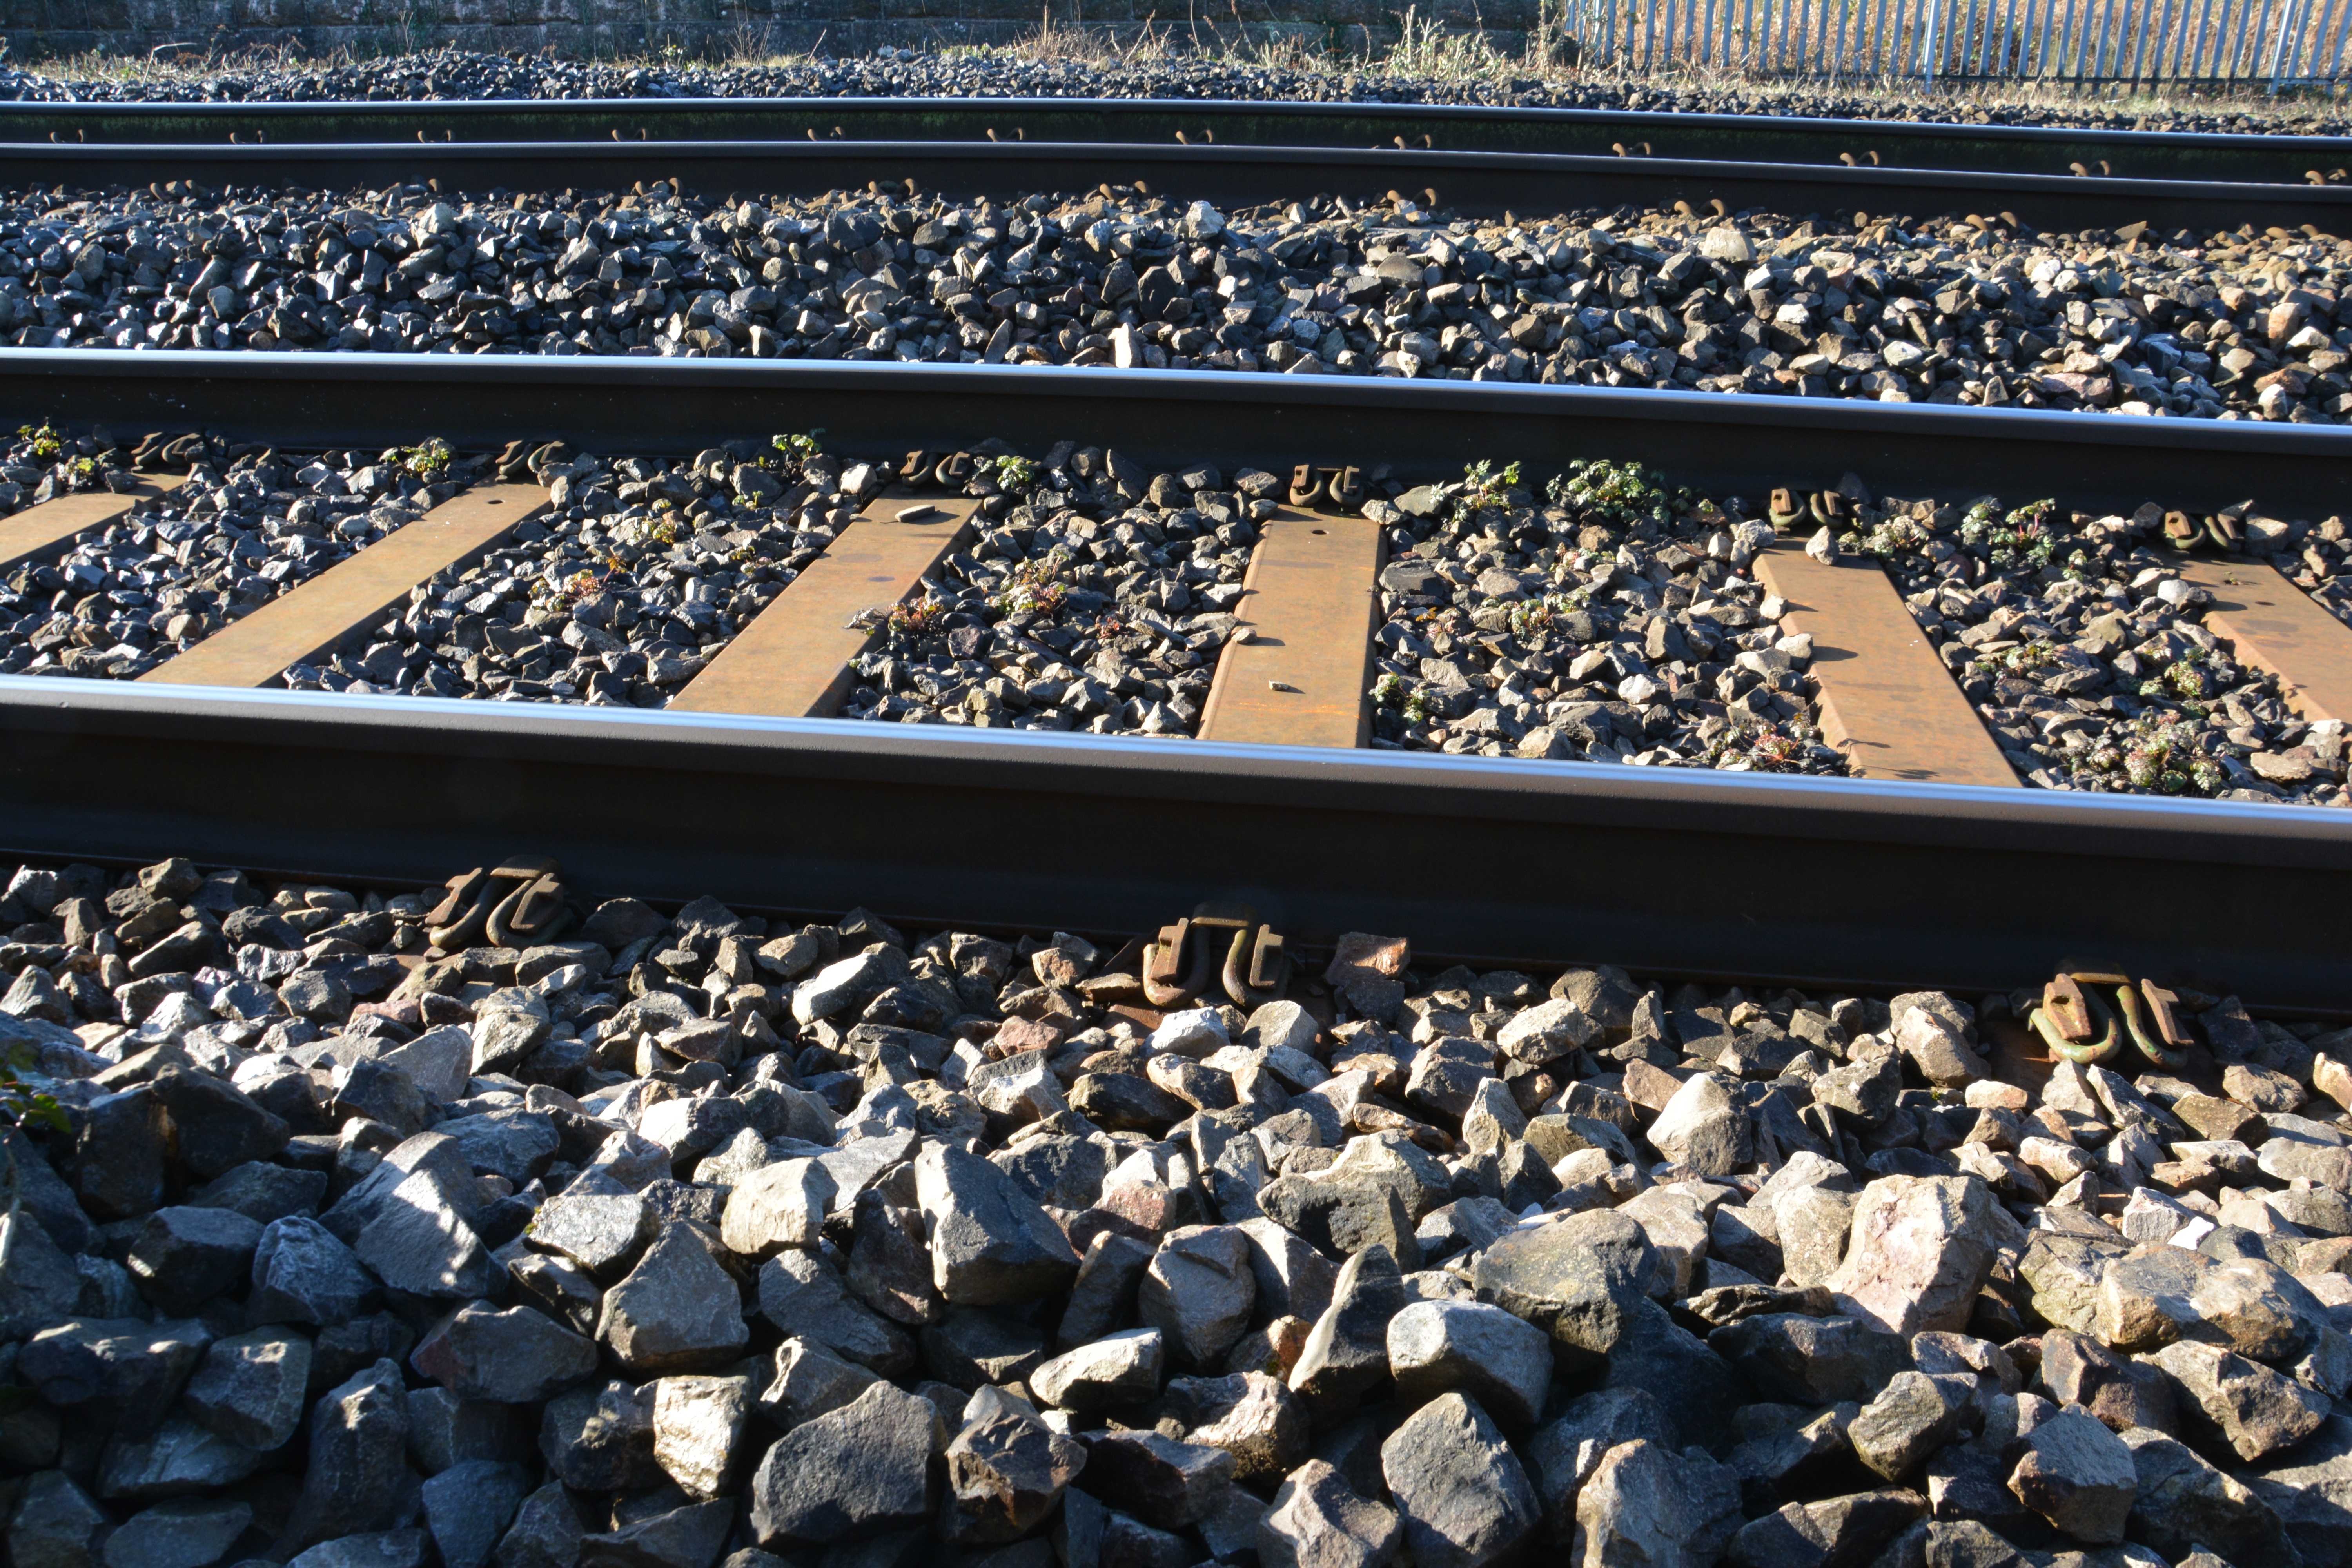
track, railway, railroad, perspective, travel, steel, commute, transit, transportation, transport, line, direction, journey, metal, industry, speed, trip, rails, passage, way, iron, ties, voyage, train tracks, railroad tracks